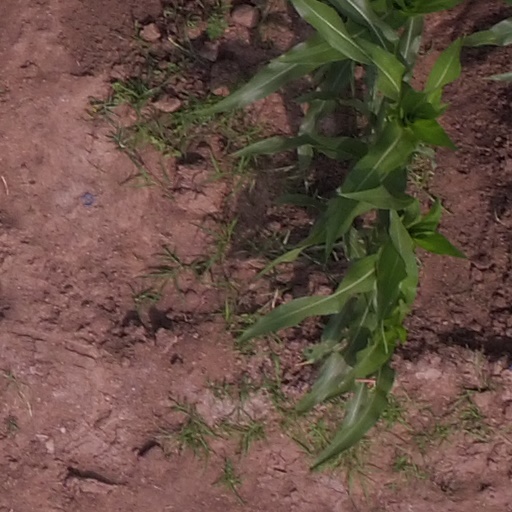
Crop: maize; corn